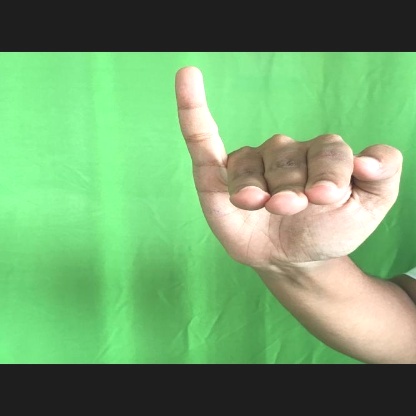
Mudra: Hamsapaksha